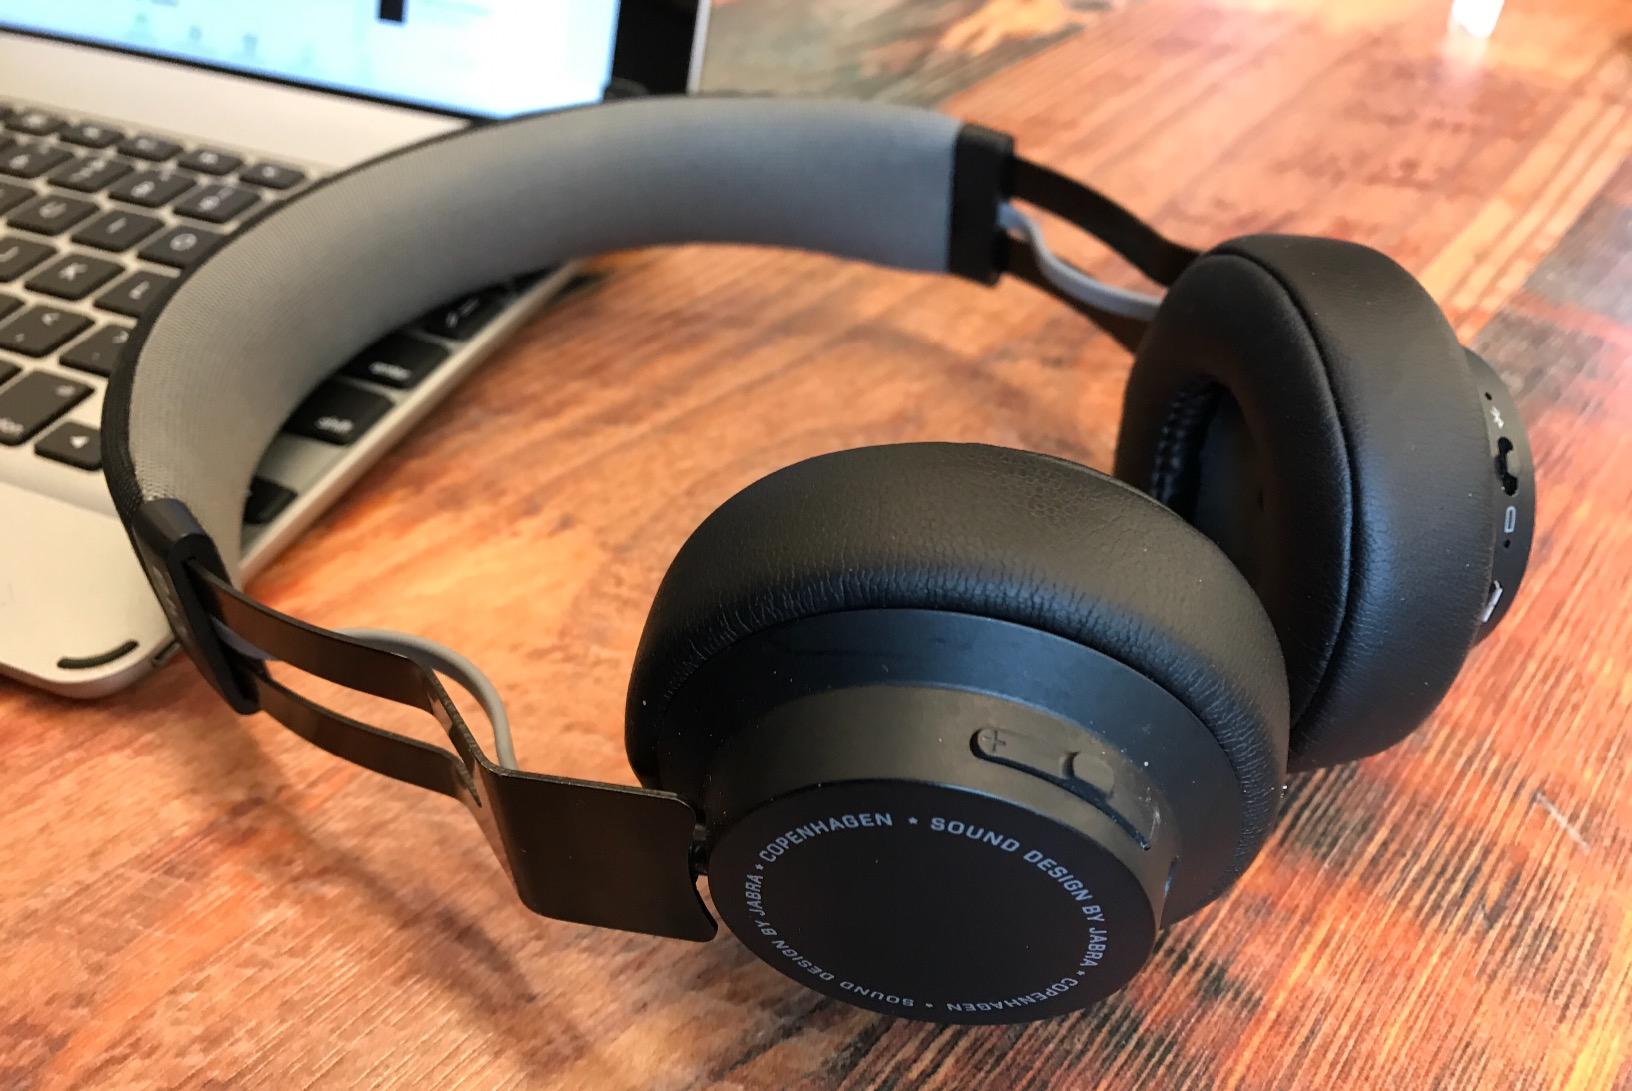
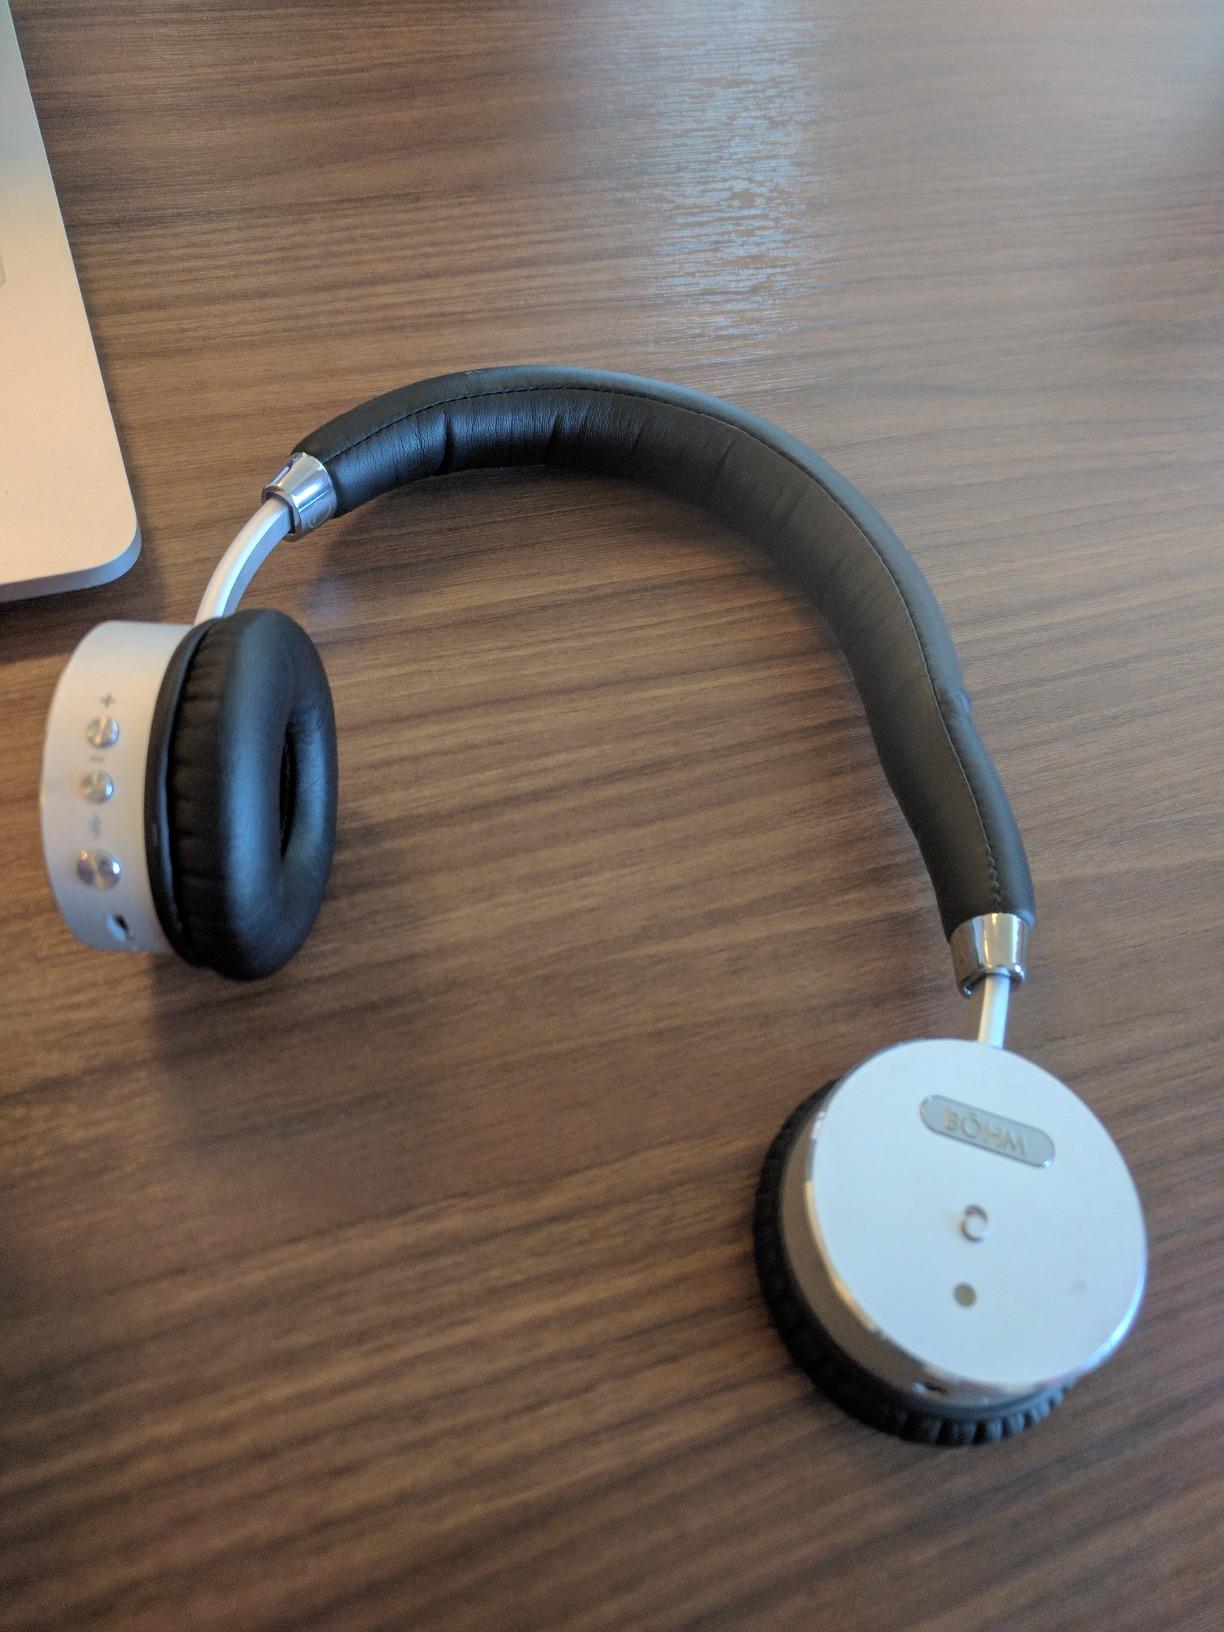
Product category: headphones
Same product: no